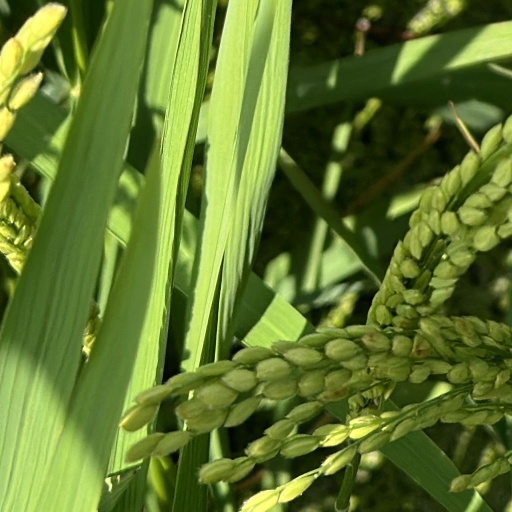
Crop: rice